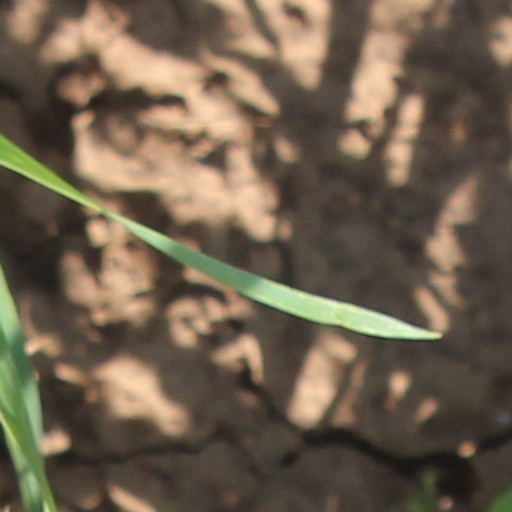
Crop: wheat